Rosas (La Oreja de Van Gogh song)

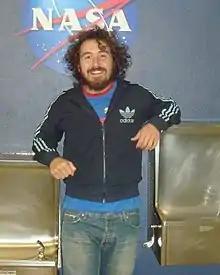
Xabi San Martín composed "Rosas".

"Rosas" is a torch pop song. It was written by Xabi San Martín, the keyboardist of La Oreja de Van Gogh. The lyrics narrate how the singer sees her first love with another woman as she remembers the moments they lived during their six-month relationship. At the same time, she narrates how every Friday she expects him to bring her roses while she waits in a place they frequented. When asked about the verse " / " ("And it is that I begin to think that true love is only the first one / And it is that I begin to suspect that the others are only for forgetting"), band members said that in perspective life looks different at age 20 than it does at age 45, although first love has an air of freshness to it that others do not have.